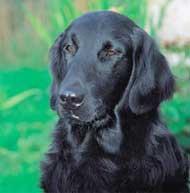
flat-coated_retriever